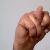
The image shows a hand gesture representing the letter 'N' in Indian Sign Language.